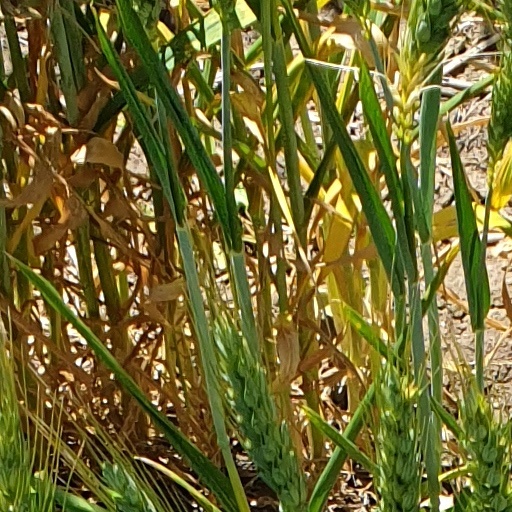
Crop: wheat